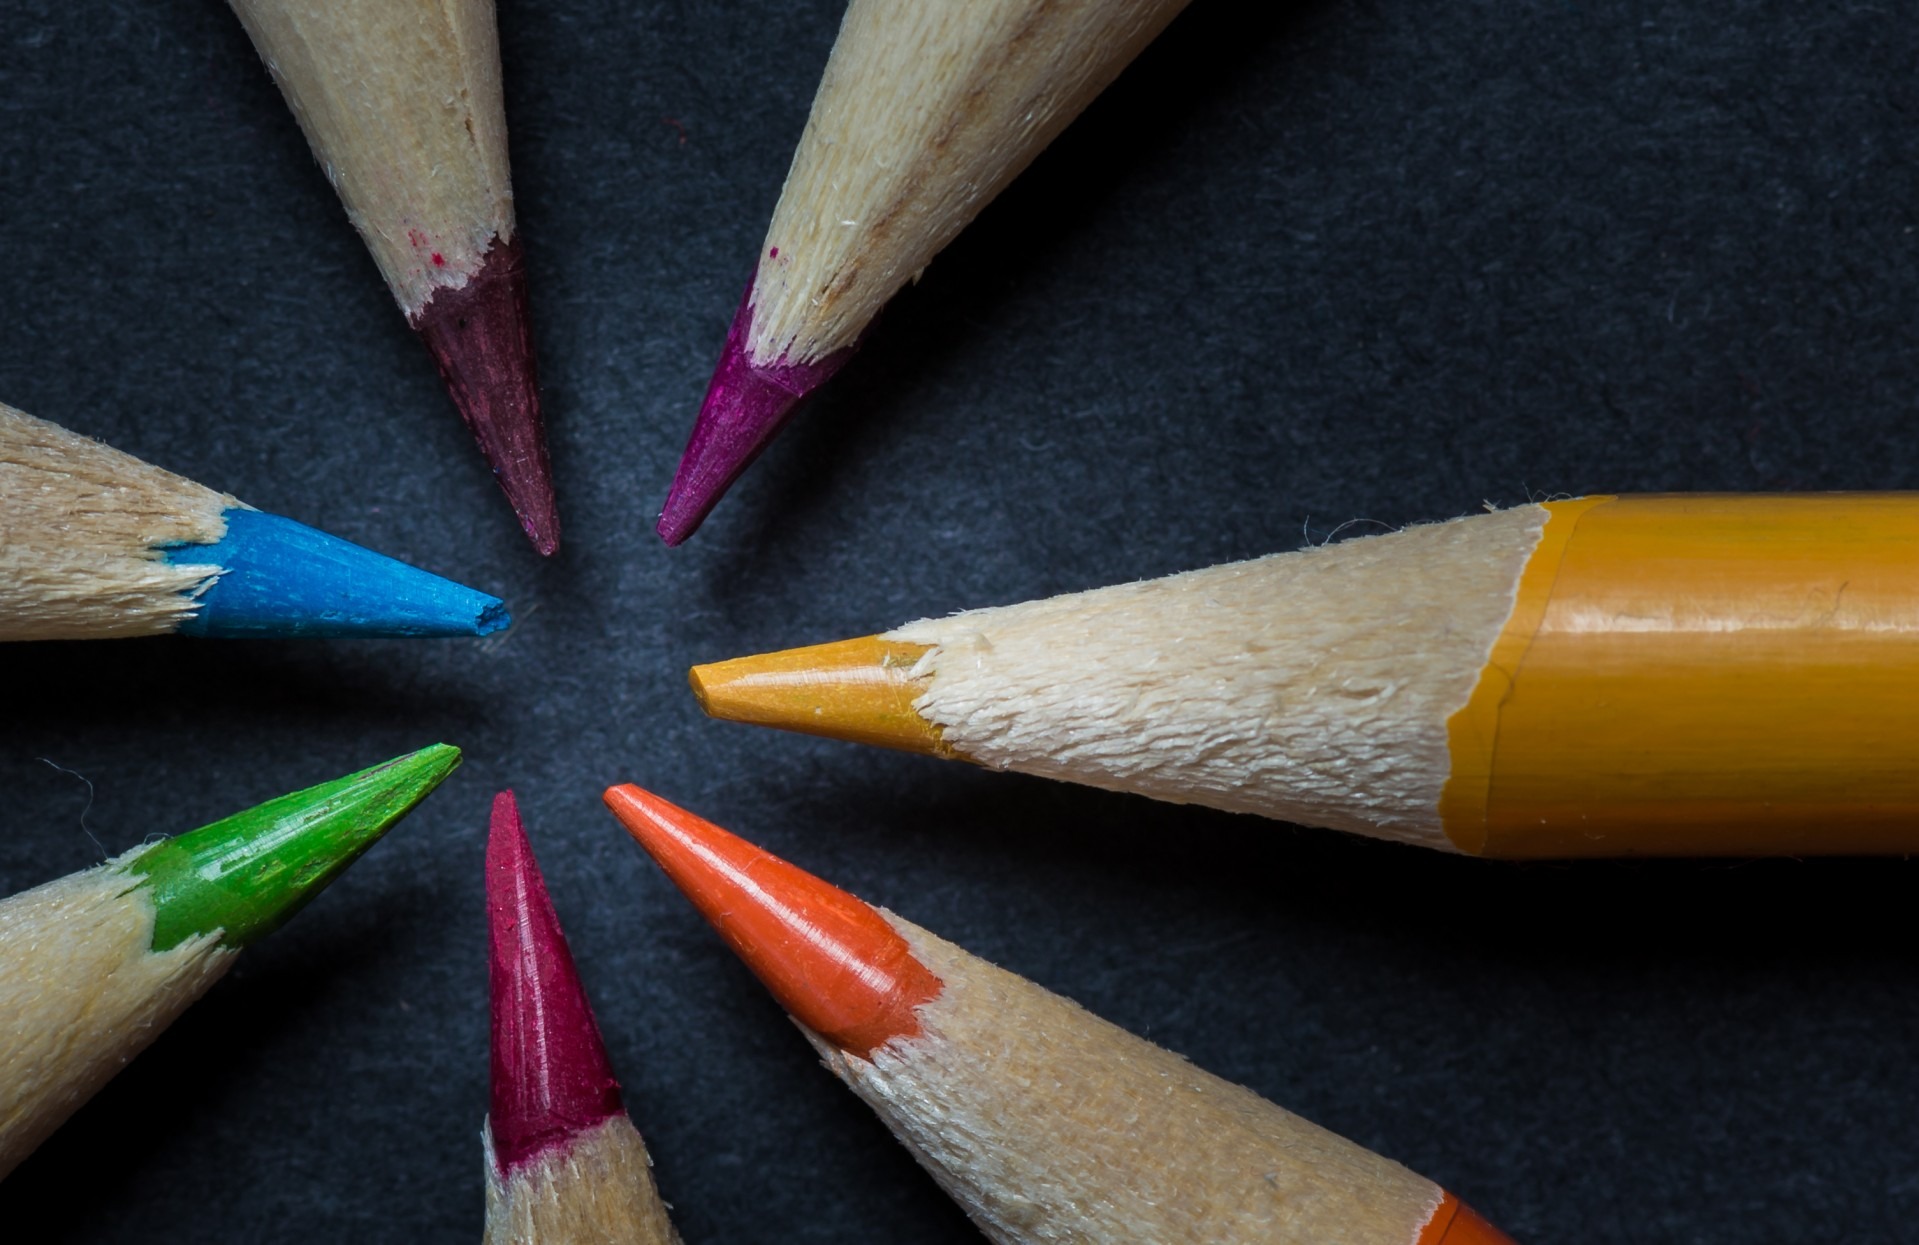
writing, forest, pencil, wood, color, instrument, circle, education, lines, colors, background, handwriting, school, pencils, macro detail